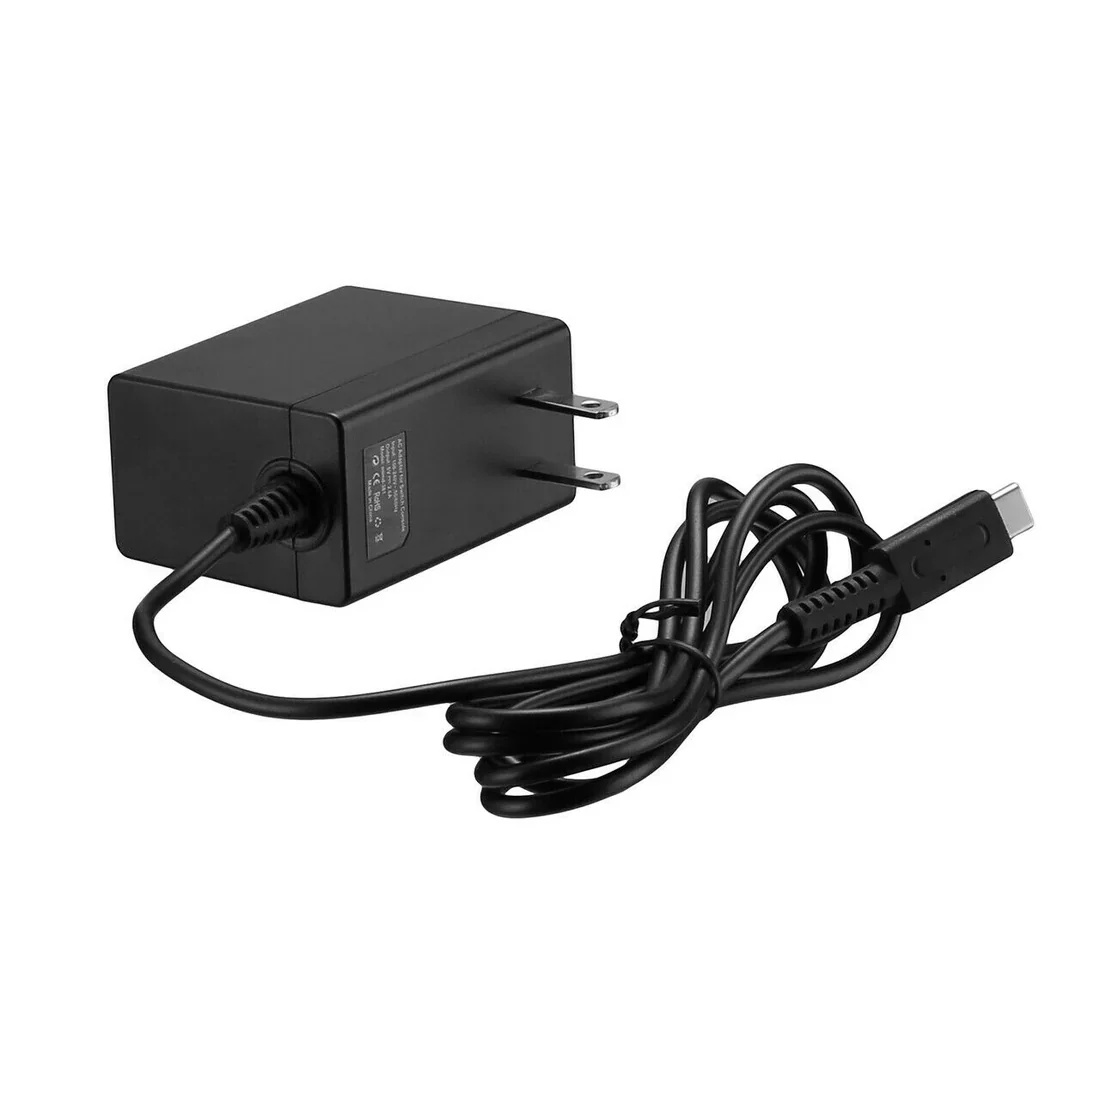
Nintendo Switch Power Cable
Brand new third party Nintendo Switch Power cable. Use it alone on the console, or use it on the tv dock. Compatible with: Nintendo Switch, Switch OLED, Switch Lite
Brand: 94MER
Category: Electronics > Video Game Console Accessories > Home Game Console Accessories